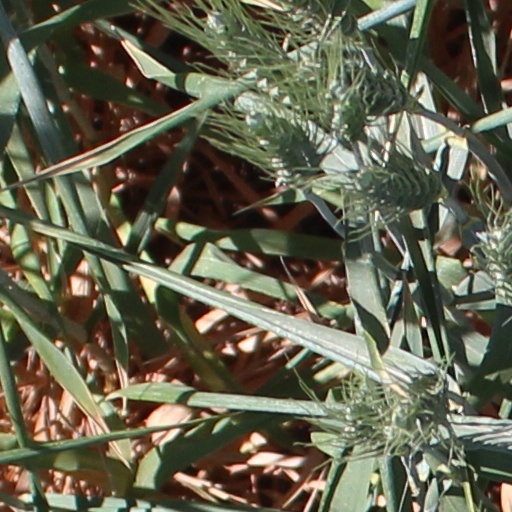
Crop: wheat